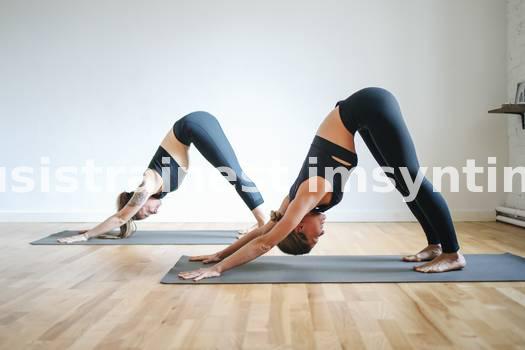
Label: Watermark